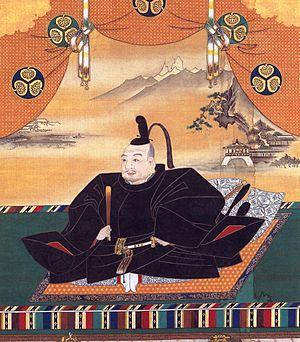
Cette liste des shoguns présente les hommes qui ont régné sur le Japon en tant que chefs militaires héréditaires, du début de la période Asuka en 709 jusqu'à la fin du shogunat Tokugawa en 1868.
Tokugawa Ieyasu est daimyo puis shogun du Japon.
Tokyo [to.kjo], anciennement Edo, officiellement Métropole de Tokyo, est de facto la capitale actuelle du Japon. Elle est la plus peuplée des préfectures du Japon, avec plus de 13 831 421 habitants intra-muros en 2018 et 42 794 714 dans l'agglomération, et forme l'aire urbaine la plus peuplée au monde. Située sur la côte est de l'île principale de l'archipel japonais, Honshū, Tokyo est l'une des quarante-sept préfectures du Japon. Principal centre politique de l'archipel depuis le XVIIᵉ siècle, la ville accueille la plupart des institutions du pays : la résidence principale de l'empereur du Japon, du Premier ministre, le siège de la Diète, du Cabinet, les ministères qui le constituent ainsi que toutes les ambassades étrangères.
1603 est une année commune commençant un mercredi.
Dame Saigō ou Saigō-no-Tsubone, aussi surnommée Oai, est la première épouse et confidente de Tokugawa Ieyasu, le samouraï qui unifie le Japon à la fin du XVIᵉ siècle puis qui le dirige en tant que shogun. Elle est également la mère de Tokugawa Hidetada, le deuxième des shoguns de la dynastie Tokugawa.
Le Japon, en forme longue l'État du Japon, en japonais Nihon ou Nippon et Nihon-koku ou Nippon-koku respectivement, est un pays insulaire de l'Asie de l'Est, situé entre l'océan Pacifique et la mer du Japon, à l'est de la Chine, de la Corée du Sud et de la Russie, et au nord de Taïwan. Étymologiquement, les kanjis qui composent le nom du Japon signifient « pays d'origine du Soleil » ; c'est ainsi que le Japon est désigné comme le « pays du soleil levant ».